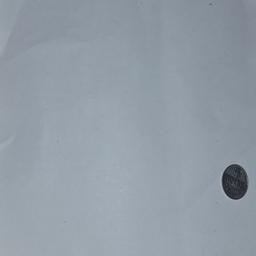
Label: 5_New_Back